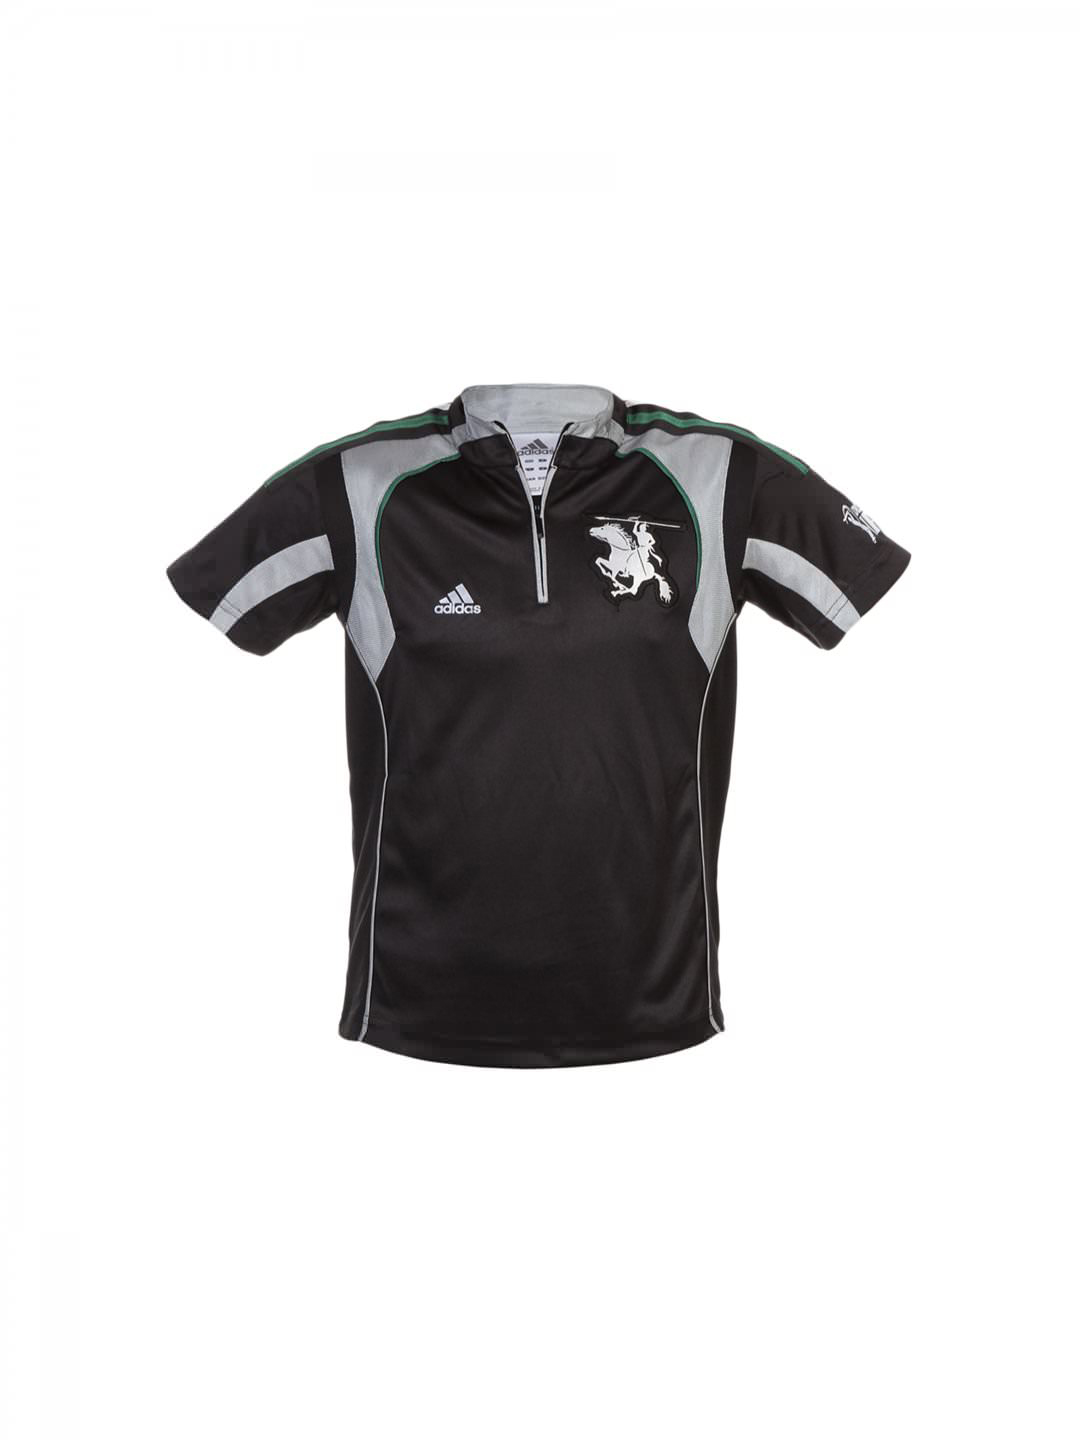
ADIDAS Kids Black Pune Warriors Match Jersey
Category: Apparel / Topwear / Tshirts
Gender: Unisex
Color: Black
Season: Summer 2011
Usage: Sports